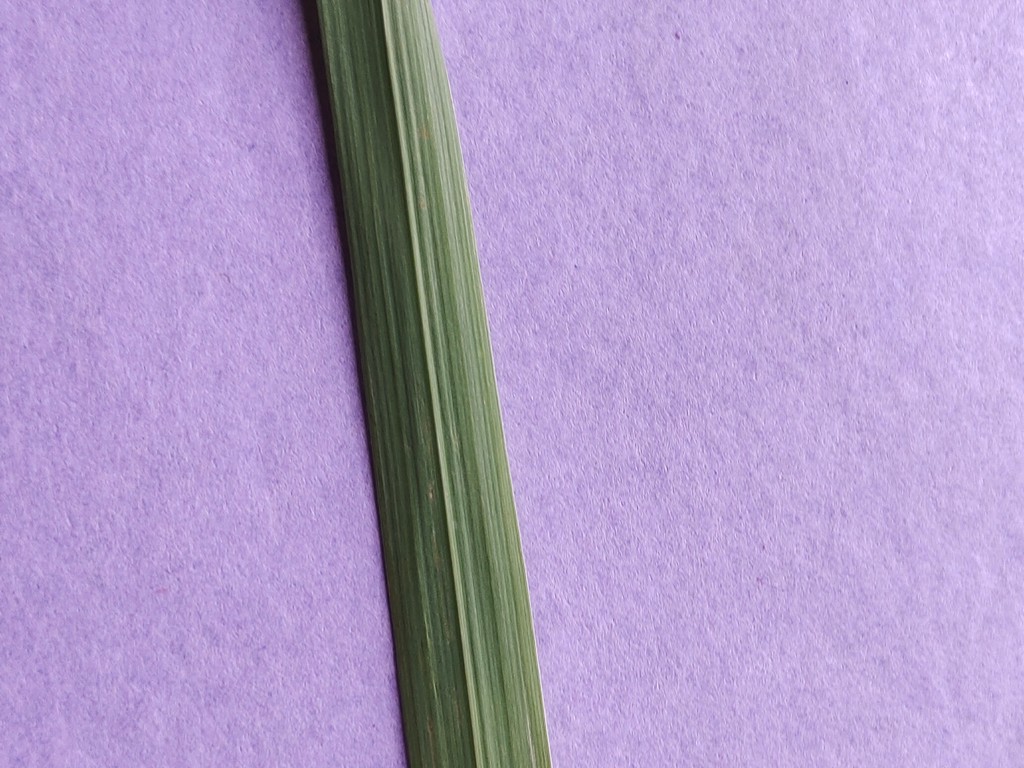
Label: Healthy